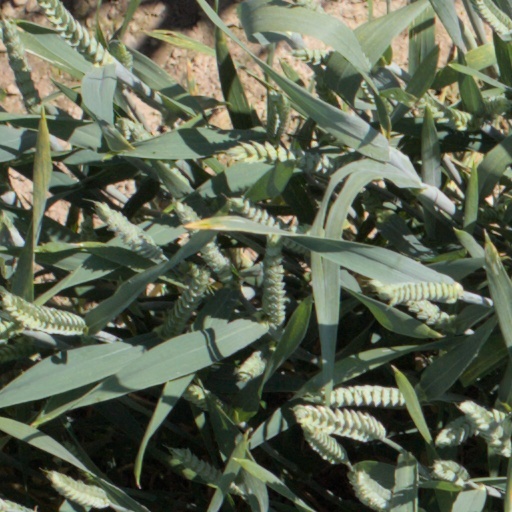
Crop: wheat